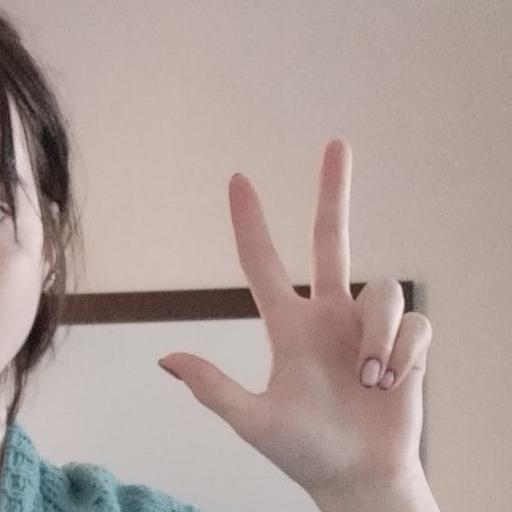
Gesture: three2